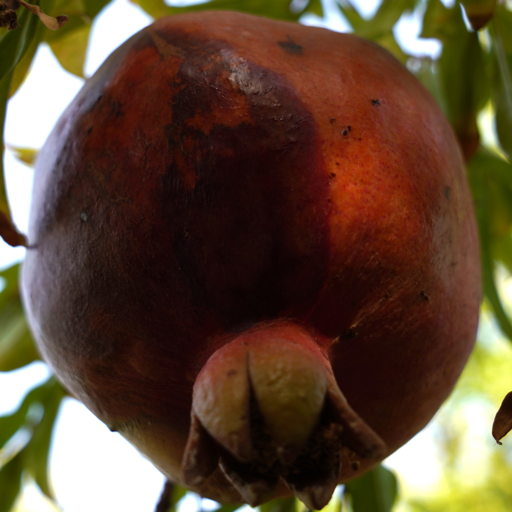
Label: Ectomyelois ceratoniae